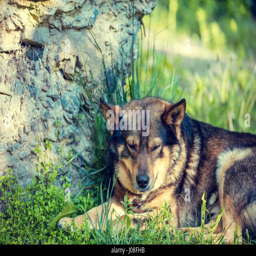
dog sleeping on the grass in summer